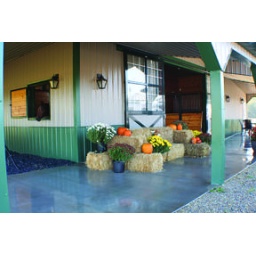
Sliding barn end door with glass by Classic Equine Equipment